Forest Hills–71st Avenue station

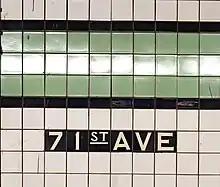
Track wall tile band and caption

The station has four tracks and two island platforms. The E and F both stop here at all times, running on the express tracks during the day and on the local tracks at night. The R stops here except at night and the M stops here only on weekdays during the day. The M and R both run on the local tracks and the station serves as their northern terminus. The next stop to the west (railroad south) is 67th Avenue for local trains and Jackson Heights–Roosevelt Avenue for express trains. The next stop to the east (railroad north) is 75th Avenue for local E and F trains and Kew Gardens–Union Turnpike for express E trains.